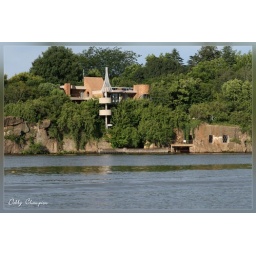
The lift goes to the top...boat house in rock